Liberty Head nickel

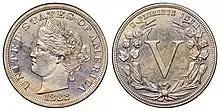
A pattern for the nickel by Barber

Barber duly produced the required designs. Fairly large numbers of pattern coins were struck. Barber's design for the nickel showed a portrait similar to that eventually adopted for the obverse, with "United States of America" and the date. The reverse featured the required wreath surrounding the "V", and no other lettering. A modified pattern design later that year added the words "In God We Trust" to the reverse. Snowden decided that the proposed cents and three-cent pieces would be too small for effective use, but Barber continued work on the nickel, with the size adjusted to . Barber reworked the design in 1882, adding "E Pluribus Unum" to the reverse. One variant that was struck as a pattern, but was not adopted, was a coin with five equally spaced notches in the rim of the coin. This "Blind Man's nickel" was struck at the request of Congressman and former Union General William S. Rosecrans, who stated that many of his wartime colleagues had been blinded by combat or disease.